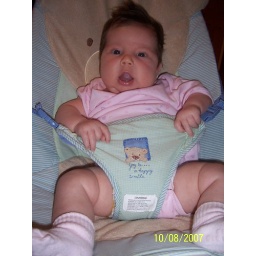
I love my bear chair, but after sitting in it a couple of minutes usually means I have messy pants!